Economy of Turin

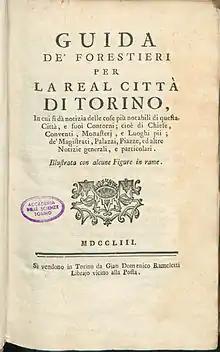
"Guida de' forestieri", 1753

Already a destination for the "Grand Tour", Turin was one of the first Italian cities in history to have a tourist organization; for example, for the three hundred years of the miracle of the SS. Sacramento, the bookseller Giovanni Gaspare Craveri published the "Guida de 'forestieri" ("Foreigners' guide"). Craveri's guide subdivides the visit of the city in four days and describes in great detail also the surroundings. That of Craveri was followed by other guides, always edited by Turinese people proud of their city; for example in 1781 Onorato Derossi published his "Nuova guida per la città di Torino" ("New Guide for the city of Turin".)